Nidaros (newspaper)

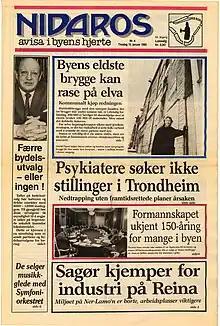
15 January 1985 cover

Nidaros was a Norwegian newspaper, published in Trondheim in Sør-Trøndelag.